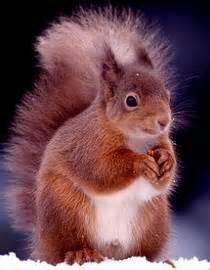
squirrel